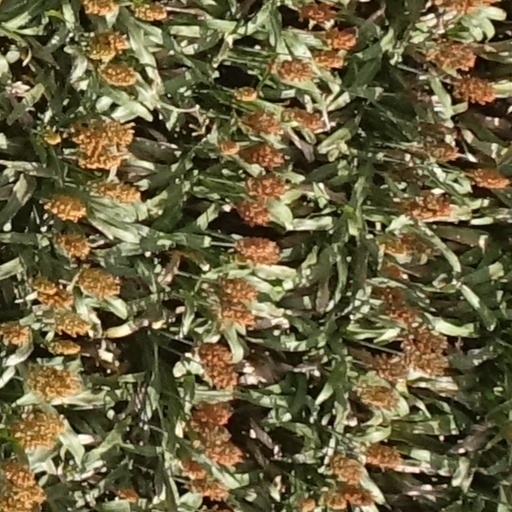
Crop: sorghum